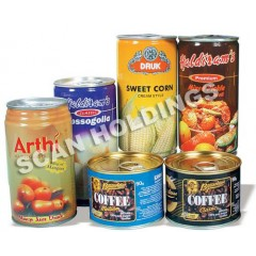
Label: metal